Grimes

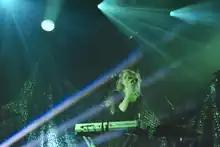
Grimes performing at the Governors Ball in June 2014

On June 26, 2014, Grimes premiered the new track "Go", produced by and featuring Blood Diamonds. It was a track that had been written for and rejected by Rihanna and was premiered on Zane Lowe's radio 1 show. "Rolling Stone" ranked it number fourteen on their Best Songs of 2014 list. In July 2014, Grimes was featured on Bleachers' song "Take Me Away" from their album, "Strange Desire". On August 19, 2014, Grimes was featured in the music for the remix of Haim's "My Song 5".